Battle of Chunuk Bair

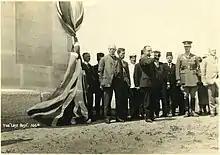
12 May 1925 – Unveiling of Chunuk Bair Memorial

Godley remained at his headquarters near the beach, largely ignorant of the state of the fighting. His plan for 9 August was to take Hill Q. The main force for the assault was a brigade commanded by Brigadier-General Anthony Baldwin. Baldwin commanded the 38th Brigade of the 13th Division but the situation was so confused that the force he led towards Hill Q contained only one of his normal battalions, the 6th East Lancashires. He also had the 9th Worcestershires and 9th Warwicks from the 39th Brigade and the 5th Wiltshires from the 40th Brigade (who would later be redirected to reinforce Chunuk Bair). Plus he led two 10th (Irish) Division battalions; the 10th Hampshires and 6th Royal Irish Rifles from the 29th Brigade. Most of the 10th Division had landed at Suvla on 7 August.